Bourne Braves

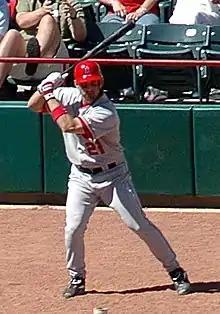
CCBL Hall of Famer Lou Merloni

Game 1 of the semi-final series did not look good for Bourne, as Orleans hurler Jorge Reyes dominated the Braves through eight innings at Doran Park, and took a 2–0 lead into the final frame. But with one out in the ninth, Bourne's Scott Woodward singled, and LePage drew a four-pitch walk that marked the end of Reyes' night. Roller then lined a shot off the shortstop's glove into left field that allowed Woodward to score on a close play at home. LePage scored the game-tying run on a wild pitch, and Stefan Romero belted a long sacrifice fly that brought in Roller from third with the walk-off score. Game 2 at Eldredge Park was not as dramatic. Braves starter Seth Maness set down 10 straight Firebirds to open the game, and Bourne got solo shots from LePage and Roller, going on to shut out Orleans, 8–0, and sweeping its way into the CCBL title series against Cotuit.